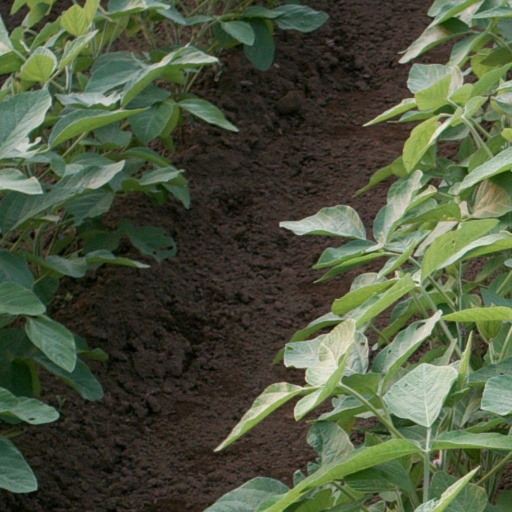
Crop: soybean